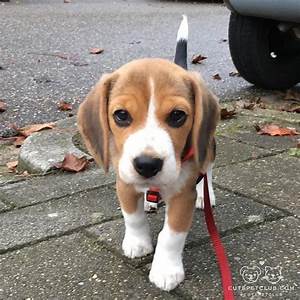
Label: cane